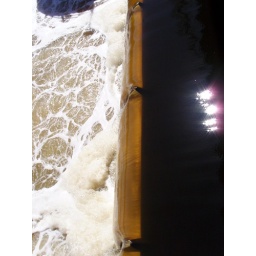
Different water levels at Tees Barrage, flowing down over the orange bit into the foamy depths